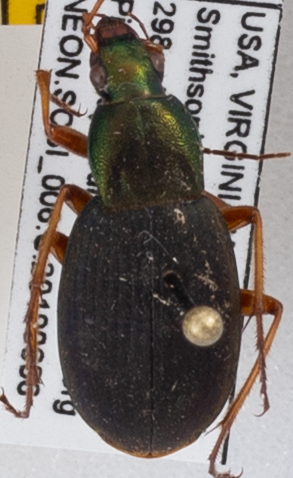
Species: Chlaenius aestivus
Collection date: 2019-06-06
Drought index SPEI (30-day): -0.048
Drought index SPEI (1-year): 2.09
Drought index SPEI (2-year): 2.09